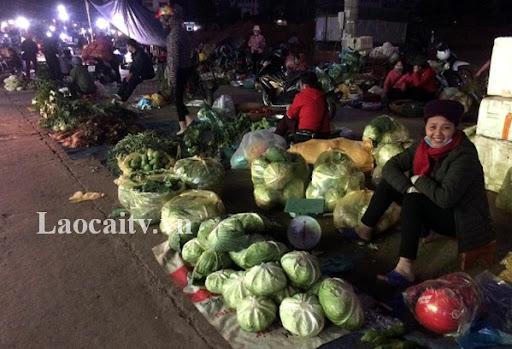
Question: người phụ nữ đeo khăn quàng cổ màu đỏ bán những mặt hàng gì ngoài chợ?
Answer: rau tươi